Enrico Bevignani

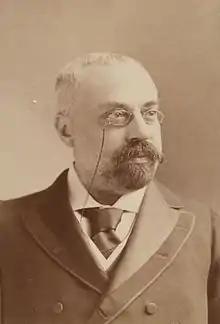
Enrico Bevignani, circa 1894

Enrico Modesto Bevignani (29 September 1841 – 29 August 1903) was an Italian conductor, harpsichordist, composer, and impresario. He studied in his native city with Giuseppe Albanese, Salvatore Lavigna, Giuseppe Lillo and Giuseppe Staffa. Although his opera "Caterina Blum" was a critical success at its premiere at the Teatro di San Carlo in 1862, he never wrote another stage work and only produced a few chamber works and piano pieces.